The Lovers of Marianne

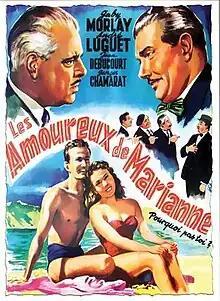

The Lovers of Marianne (French: Les amoureux de Marianne) is a 1953 French comedy film directed by Jean Stelli and starring Gaby Morlay, André Luguet and Jean Debucourt. It was shot at the Boulogne Studios in Paris. The film's sets were designed by the art director Raymond Gabutti.